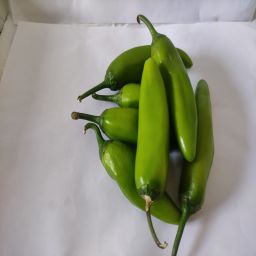
Crop: New Mexico Green Chile
Quality: Unripe